The Amazing Race: China Rush 1

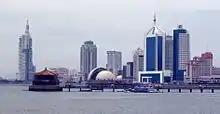
The skyline of Zhanqiao Pier was the backdrop of the leg's Pit Stop.

In this leg's Roadblock, one team member had to scale the Dragon Reservoir Dam and make their way to a nearby pavilion to receive the next clue.